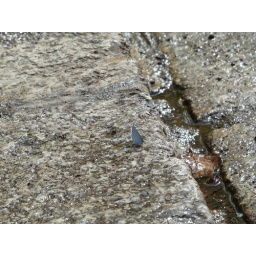
blue butterfly on the steps by the Dodder